Special Ops 1.5: The Himmat Story

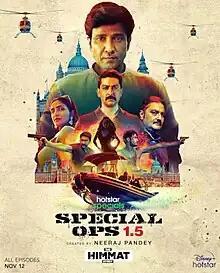
Promotional poster

Special Ops 1.5: The Himmat Story is a Hindi action thriller series created and directed by Neeraj Pandey for Disney+ Hotstar. The series is set inside the Special Ops Universe and stars Kay Kay Menon as Himmat Singh. The series premiered on 12 November 2021.